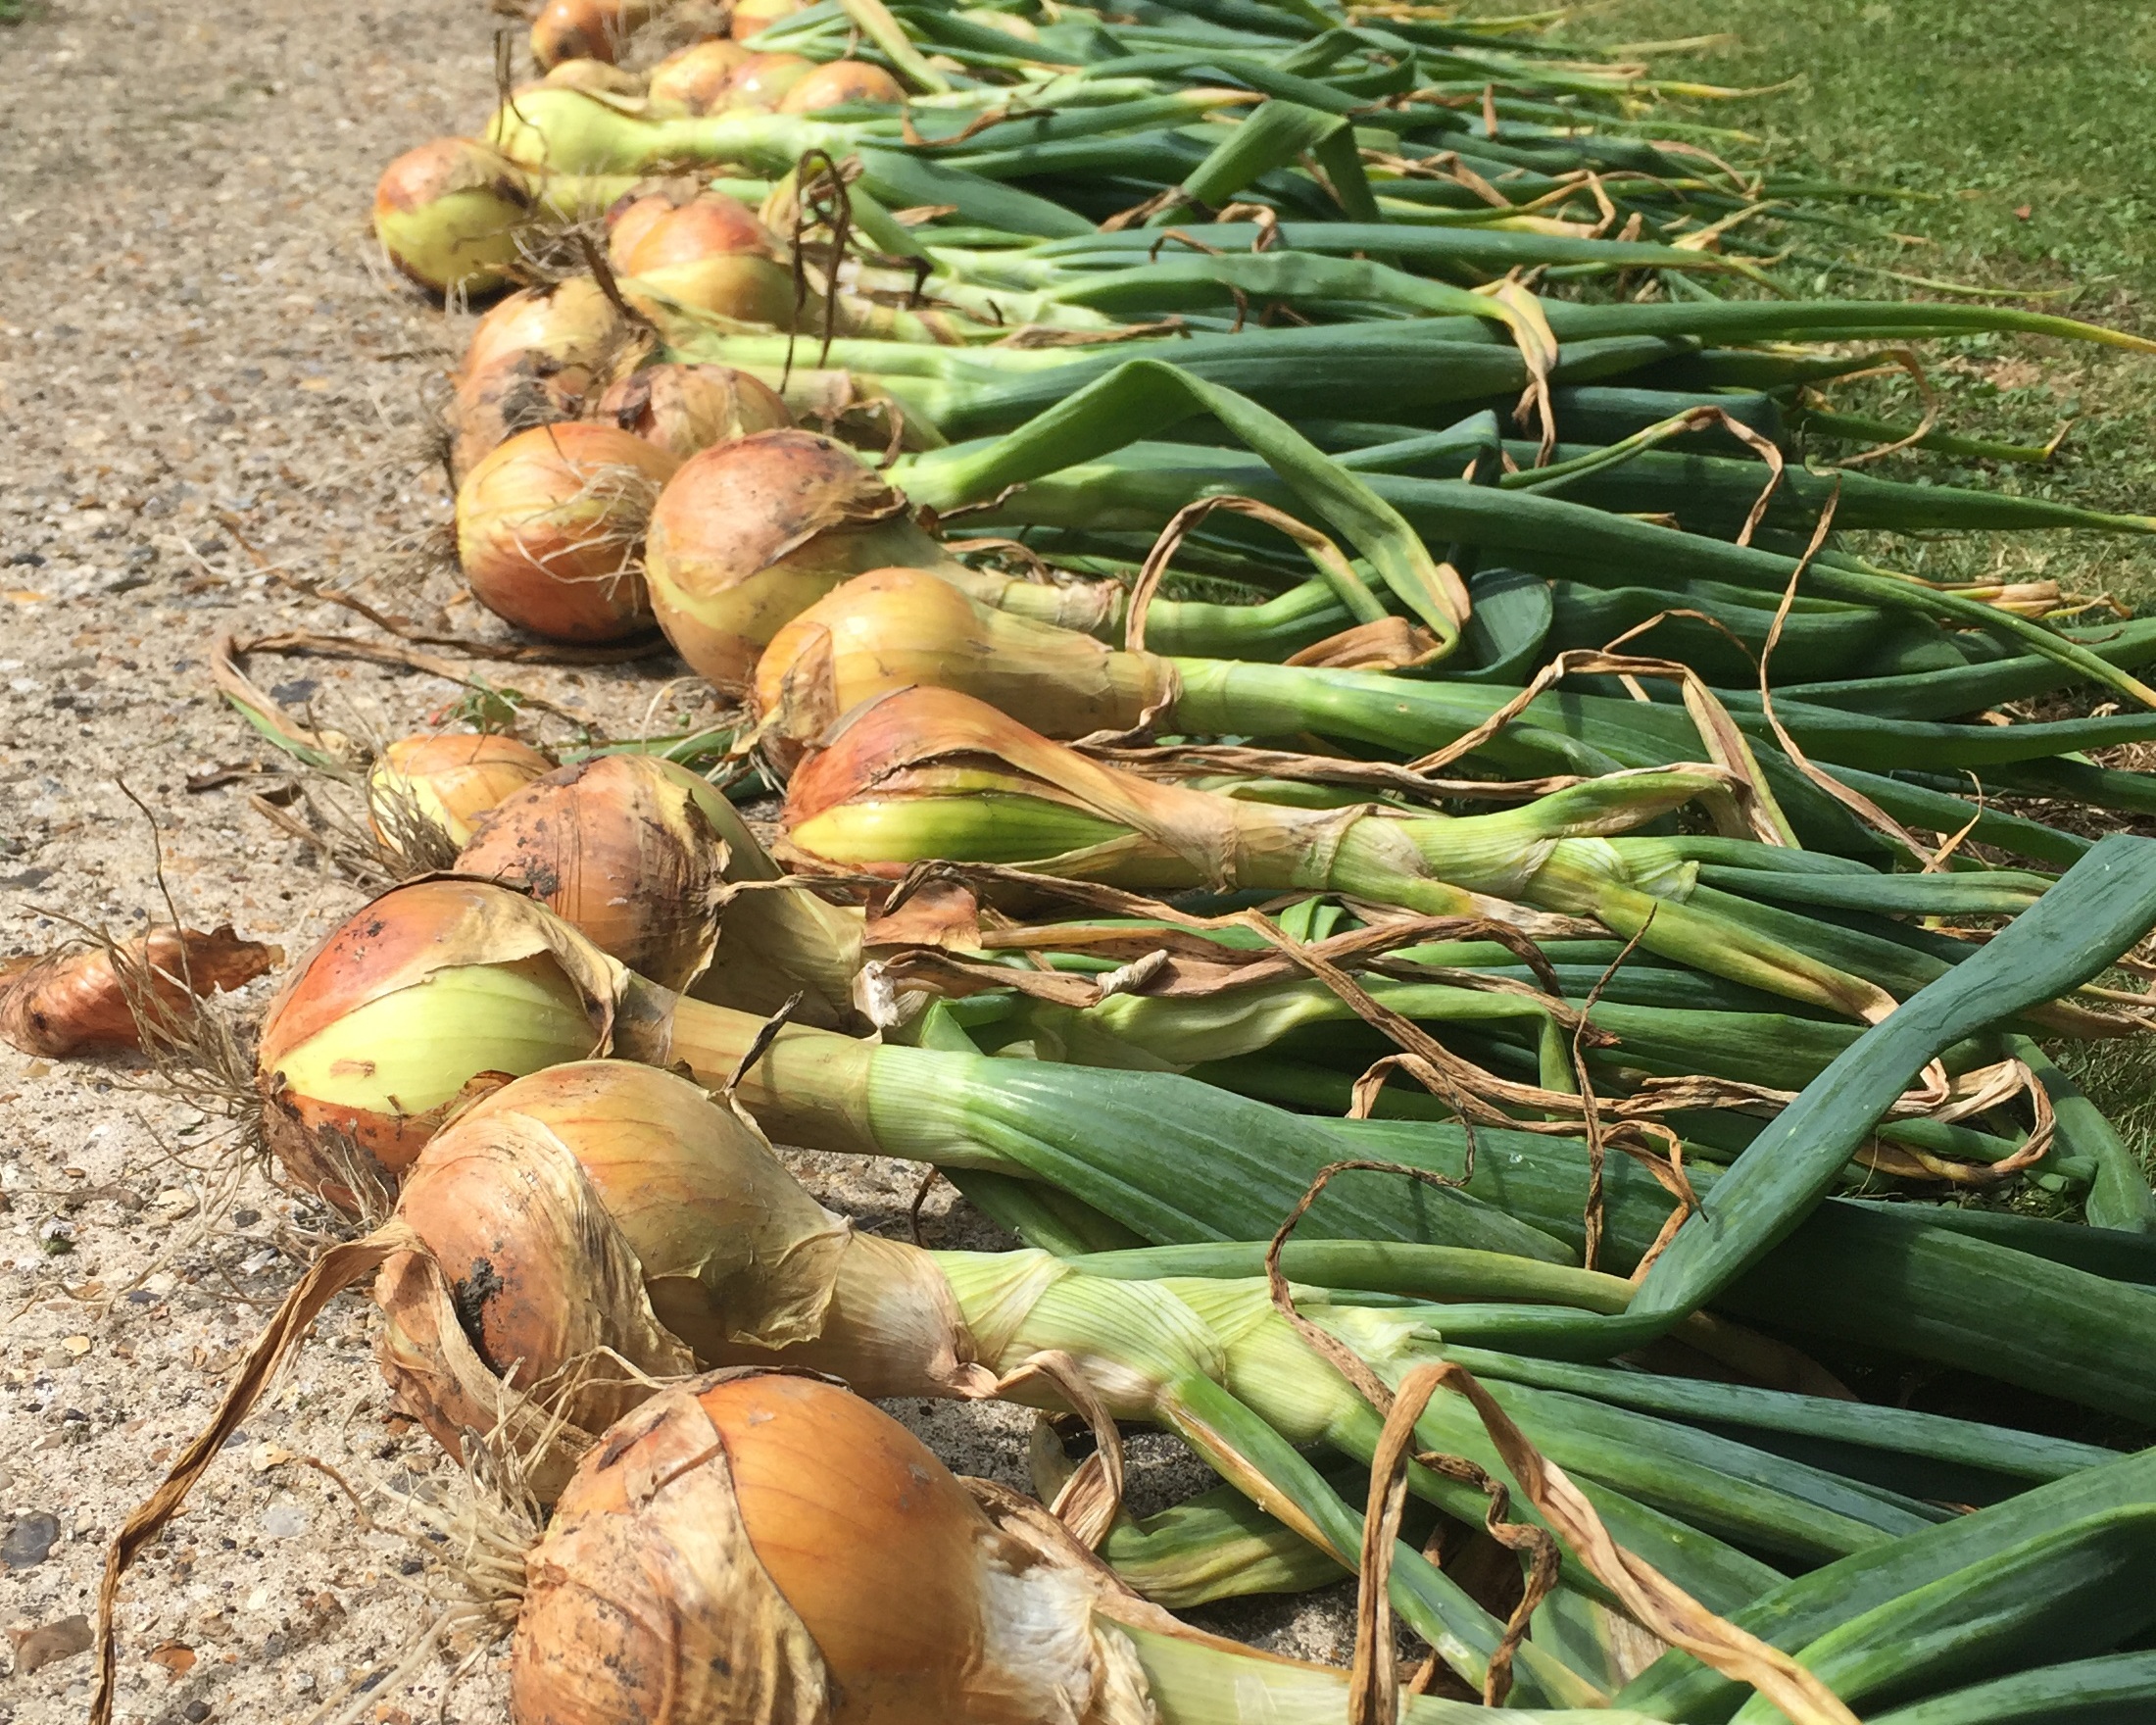
tree, grass, plant, flower, food, produce, vegetable, crop, botany, flora, vegetables, onions, flowering plant, shallot, homegrown, grass family, land plant, arecales